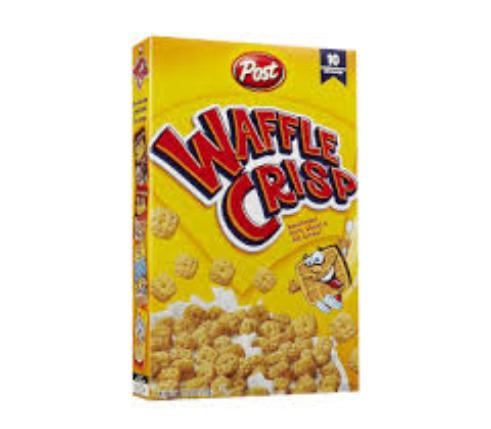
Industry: Food